Describe the emotion expressed in this image:  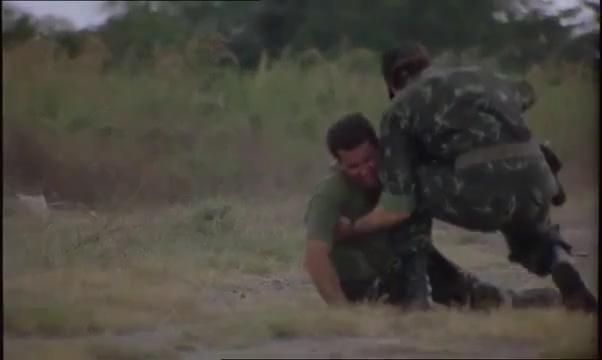
This person displays Suffering, valence and arousal with low intensity.